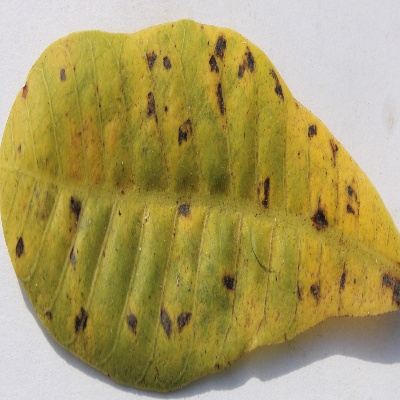
Crop: Cashew
Condition: anthracnose